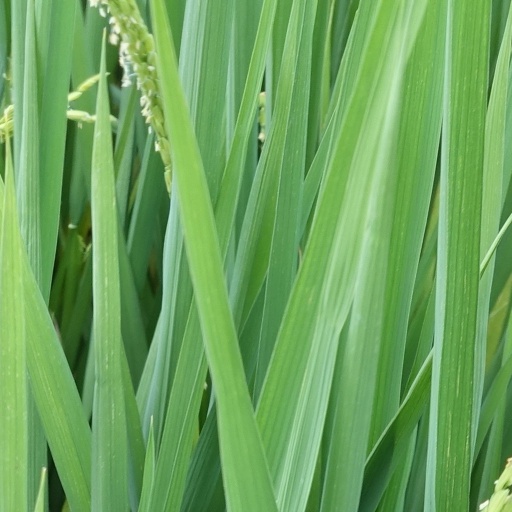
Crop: rice